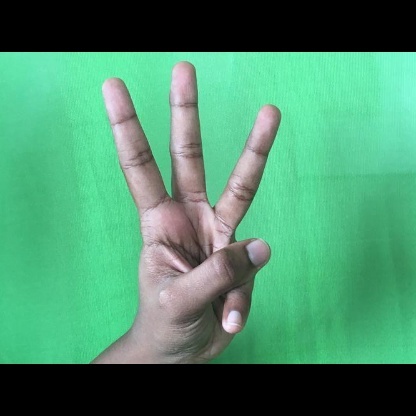
Mudra: Trishulam